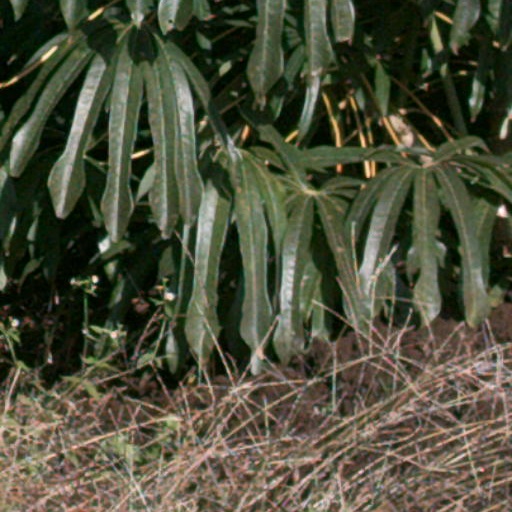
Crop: cassava